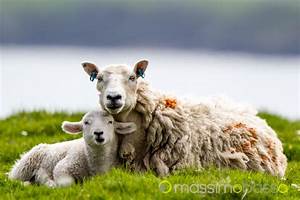
Label: sheep